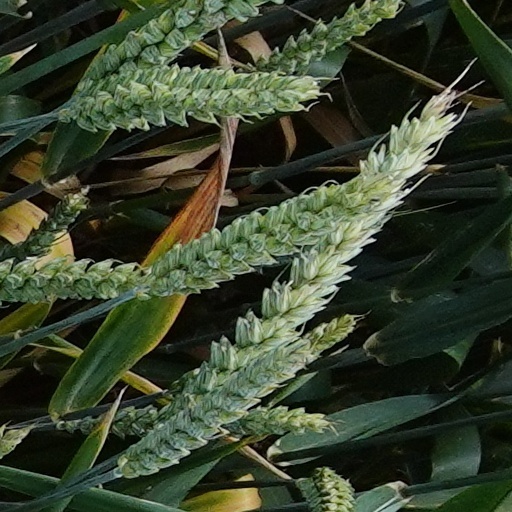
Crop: wheat